Mohamed Ould Abdel Aziz

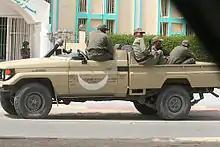
Mauritanian soldiers after coup.

On 6 August 2008, Mohamed was ordered removed by Abdallahi from his command, along with several senior officers including General Muhammad Ould Al-Ghazwani, General Felix Negri, and Brigadier-General (Aqid) Ahmed Ould Bakri. The first announcement of the State Council was to annul this decree.